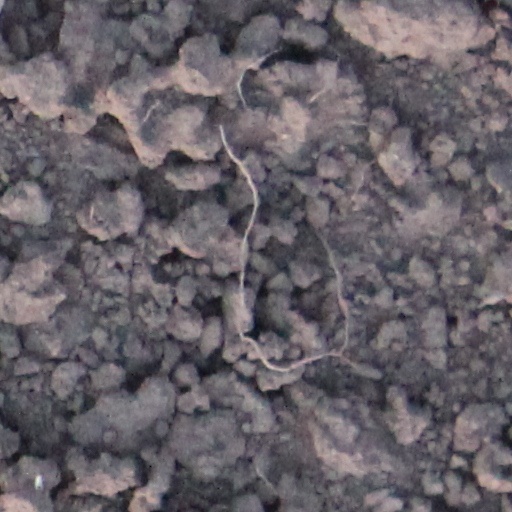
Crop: wheat